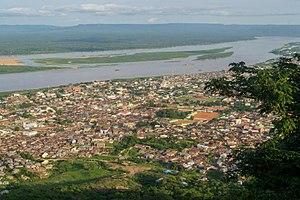
Lokoja est une ville et un port fluvial du centre du Nigeria. La ville est implantée à la confluence du fleuve Niger avec la Bénoué, son principal affluent.